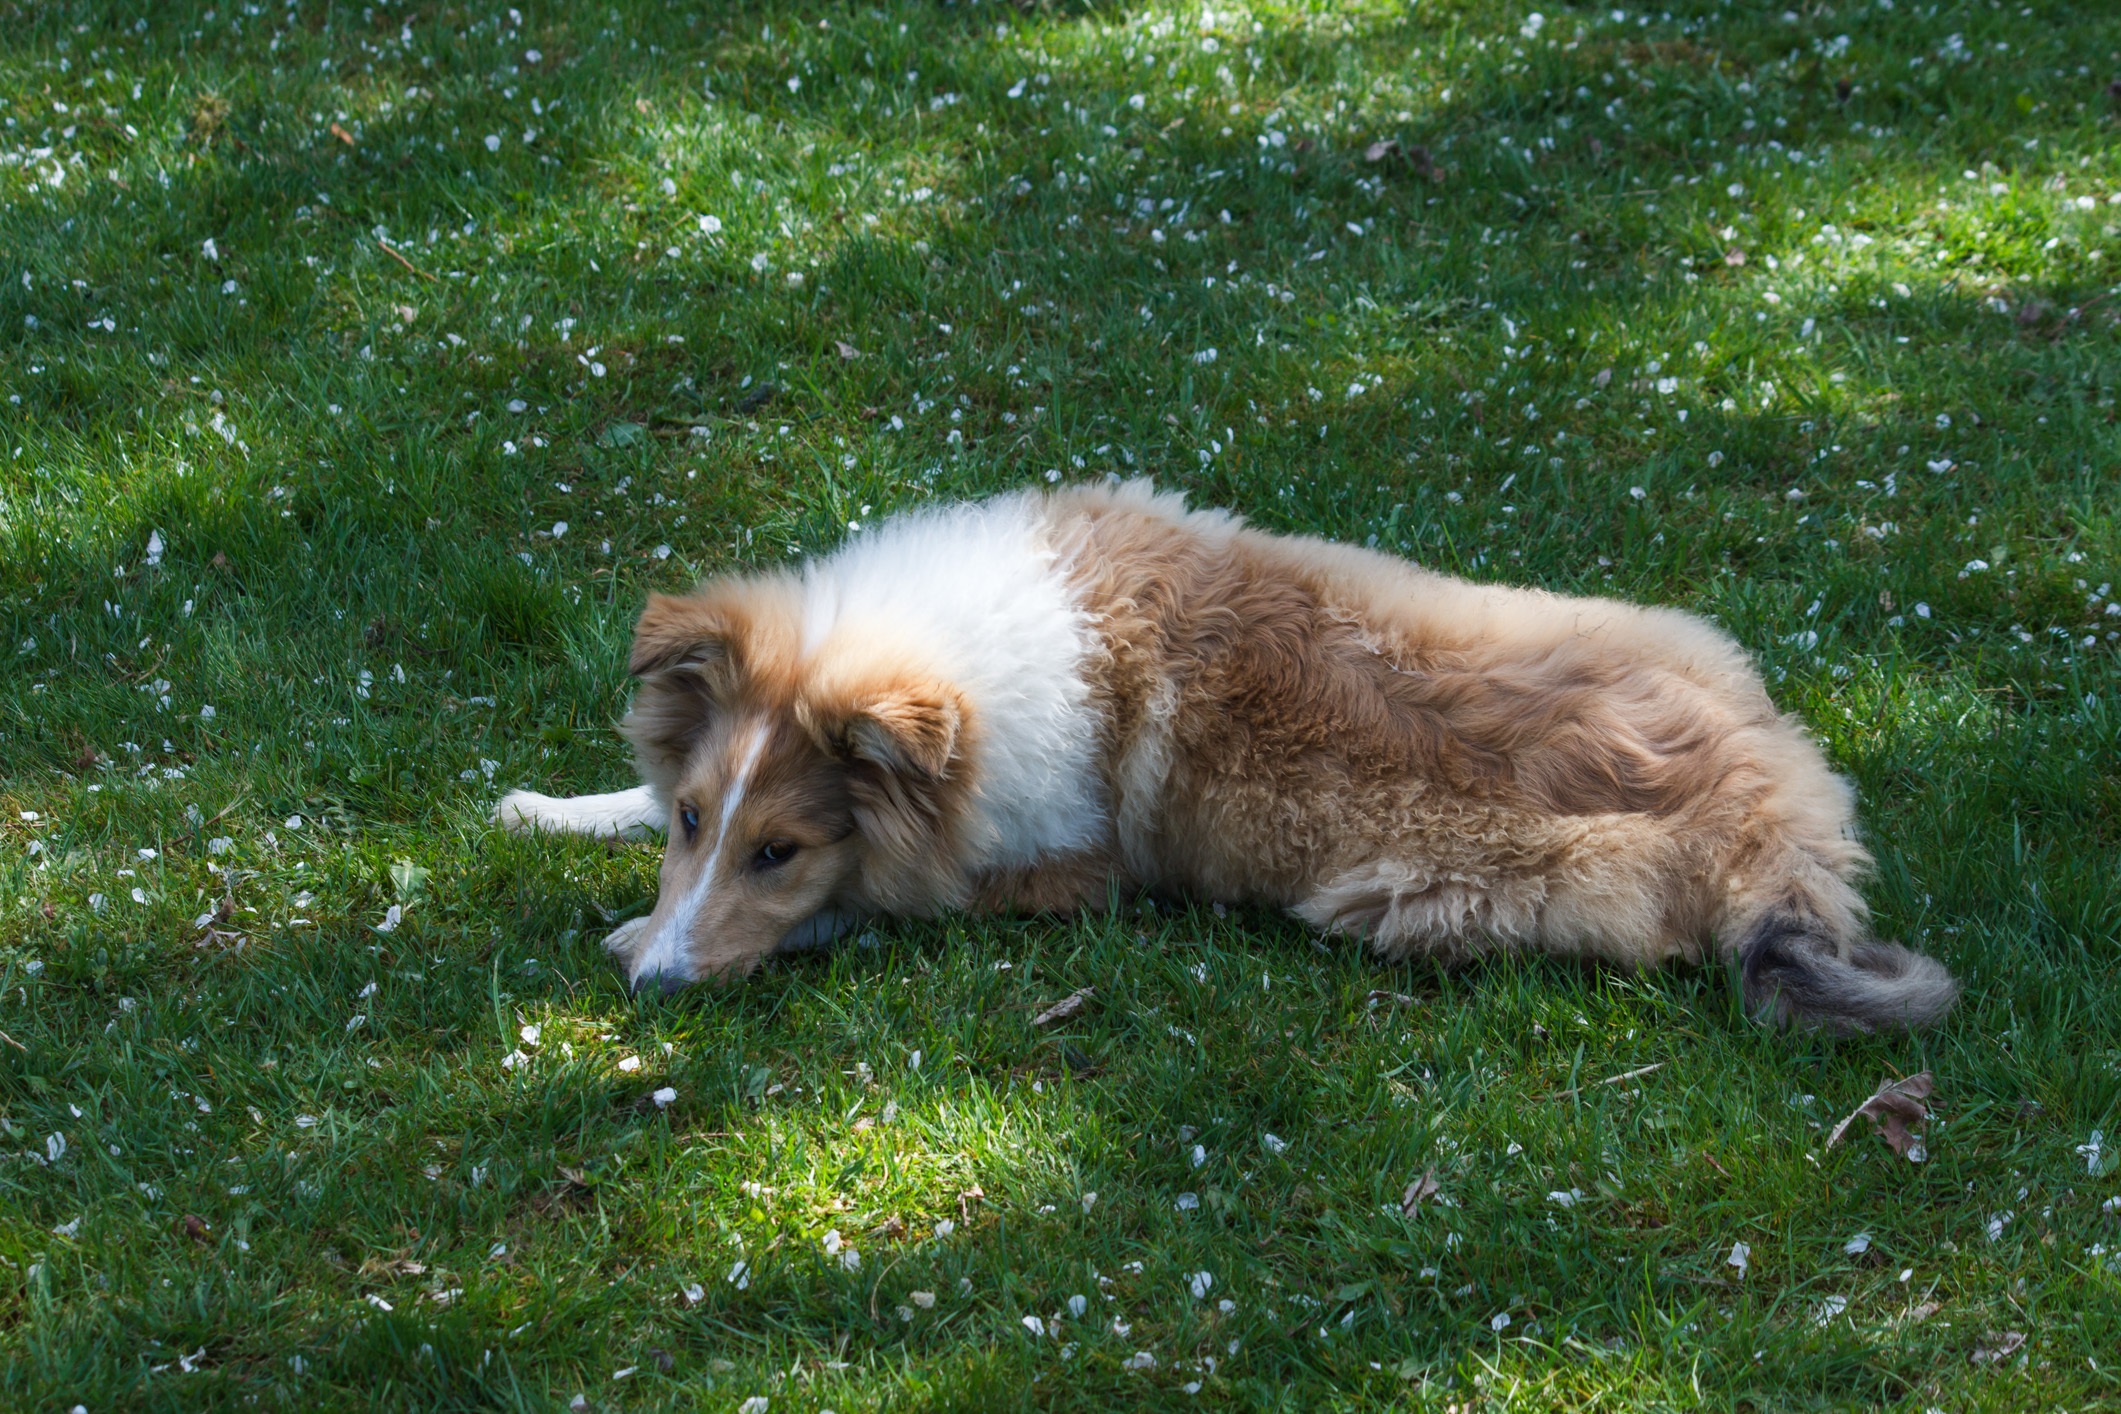
meadow, dog, wildlife, collie, mammal, rest, fauna, sleep, vertebrate, tired, dog like mammal, wolfdog, dog breed group, dog crossbreeds, eurasier